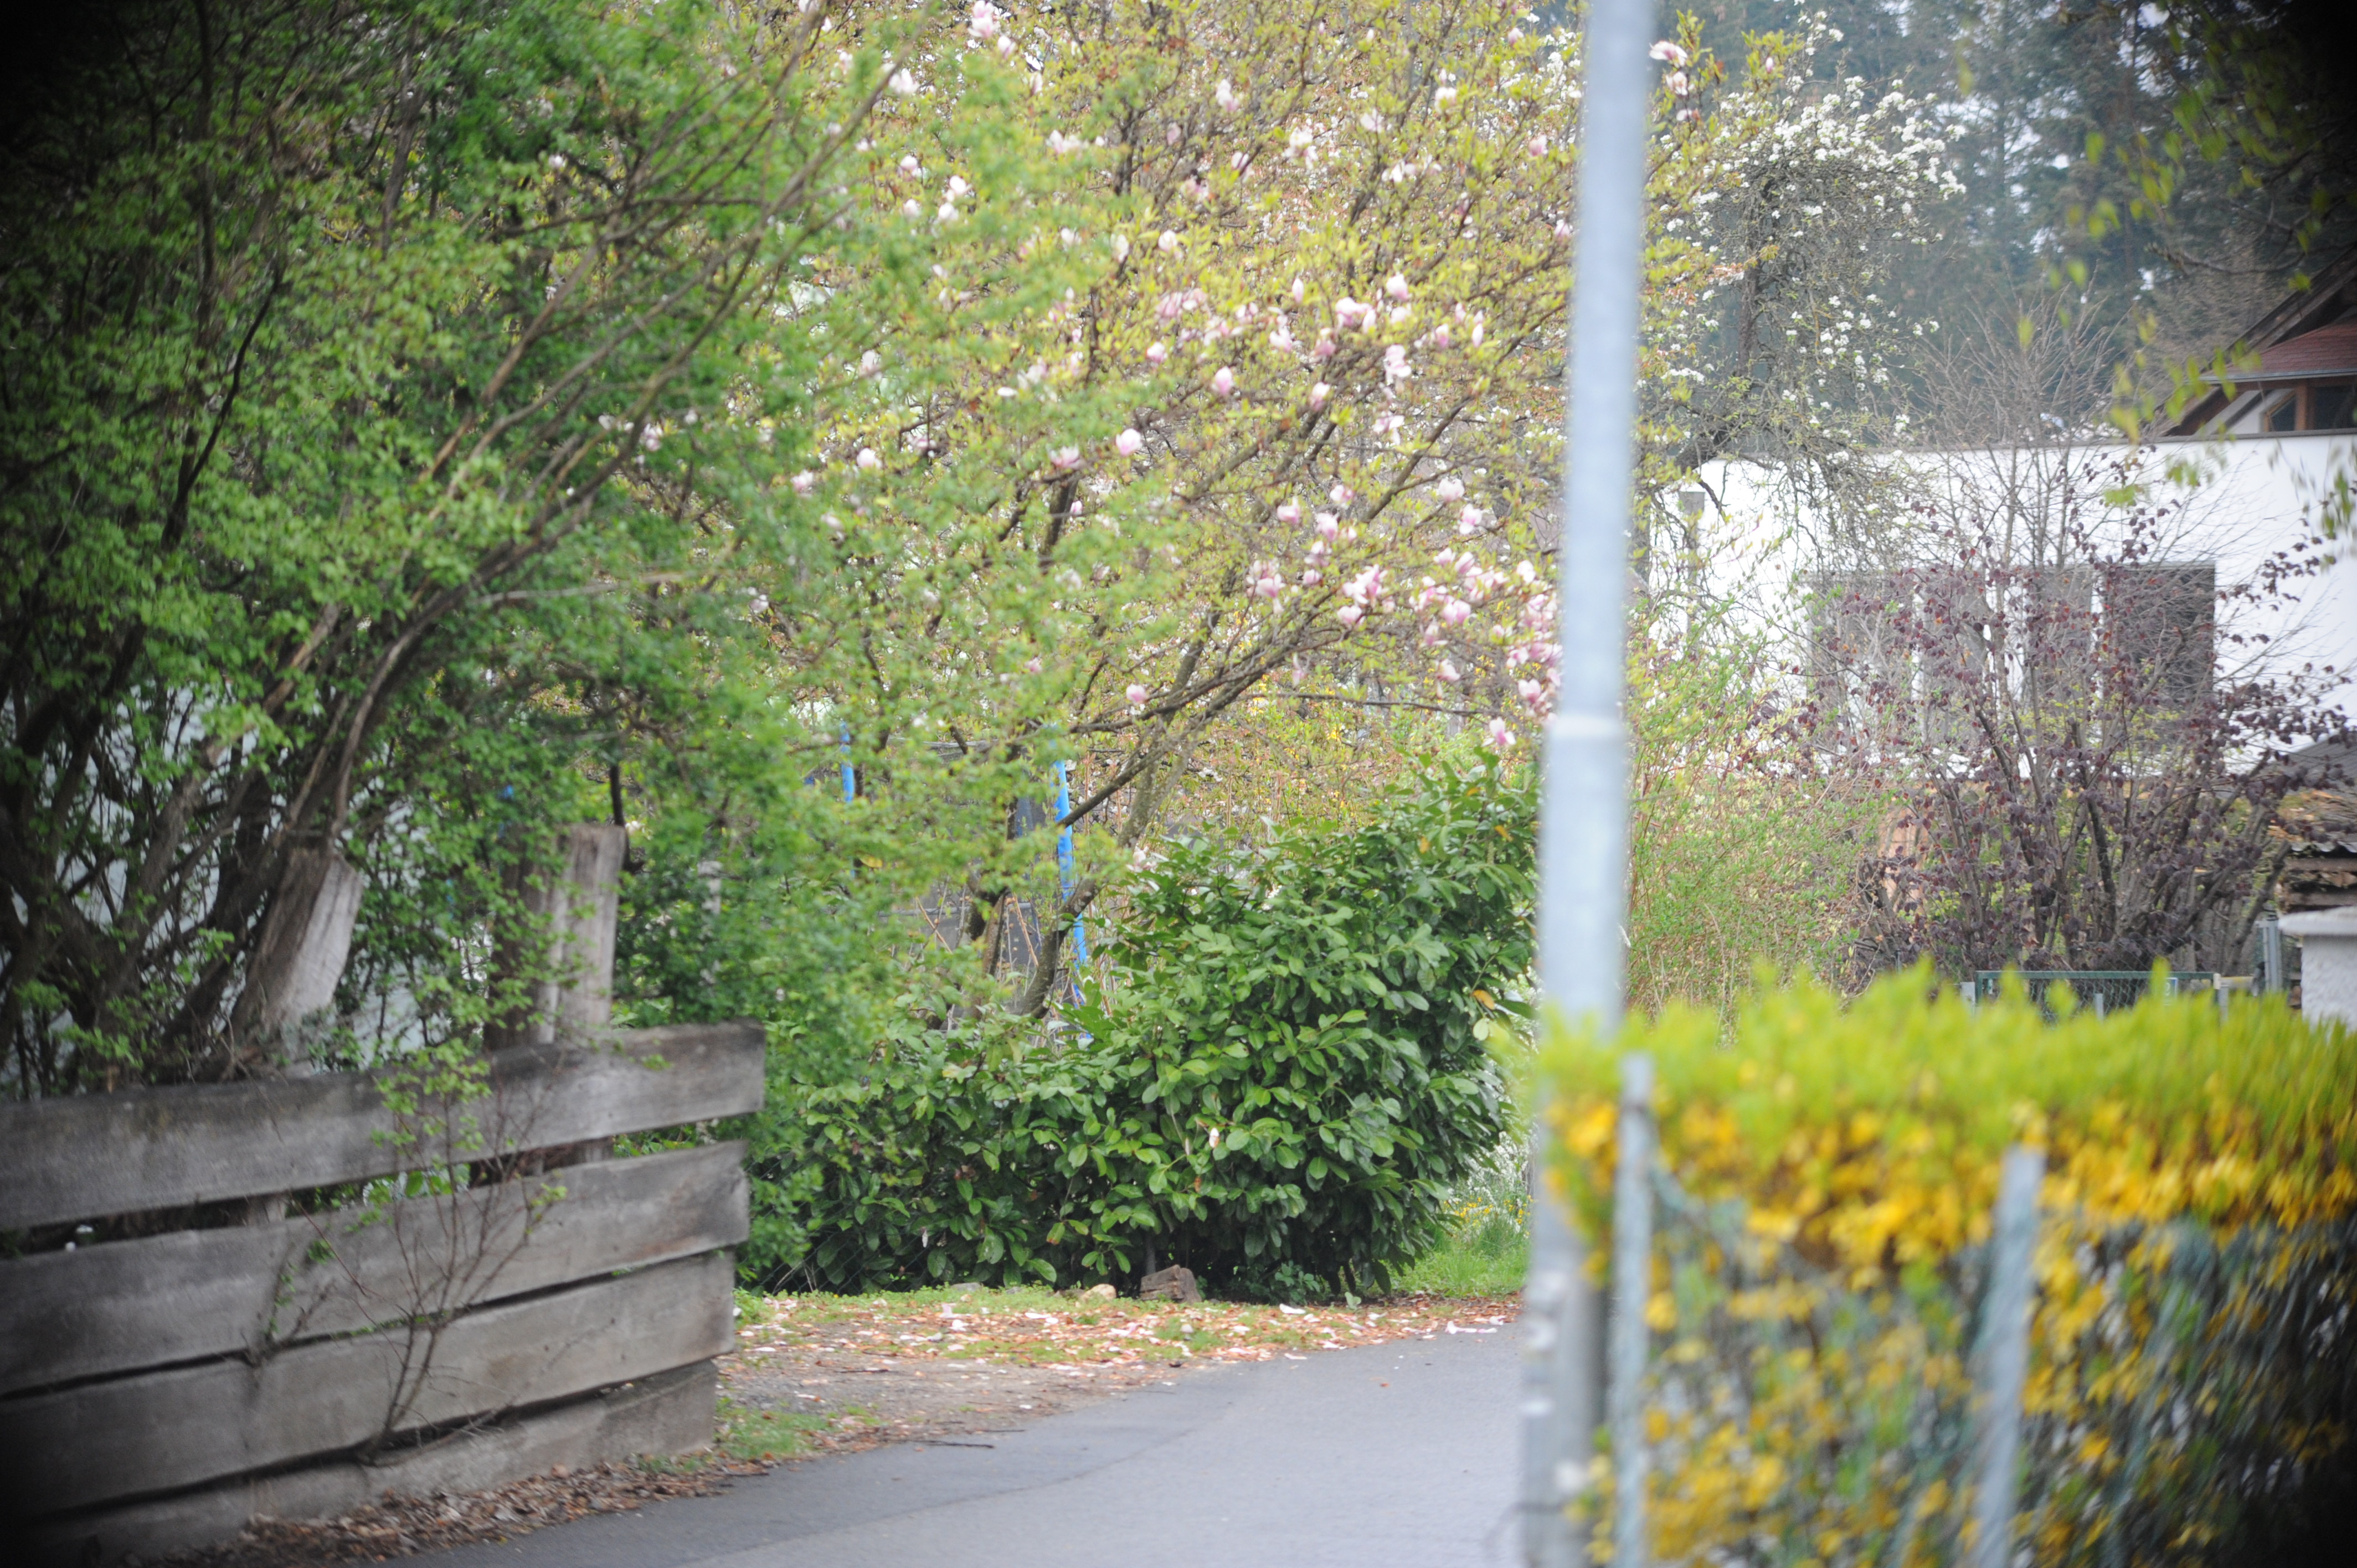
spring, nature, tree, vegetation, yellow, green, light, sunlight, leaf, wall, plant, botany, woody plant, grass, branch, shrub, road, landscape, house, road surface, flower, garden, walkway, thoroughfare, forest, fence